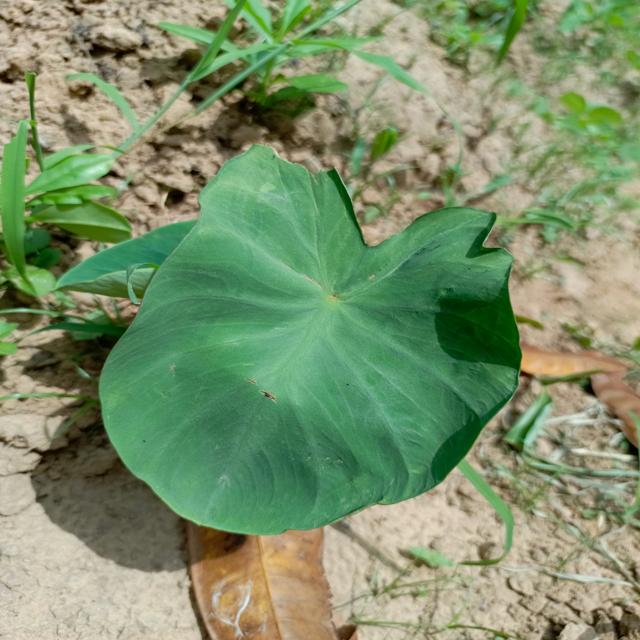
Label: Healthy